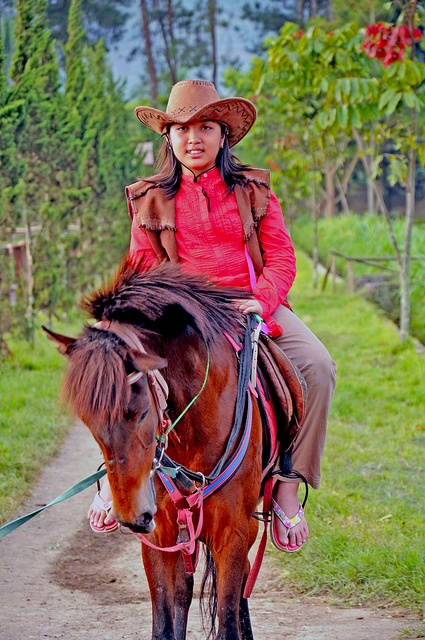
A young boy riding a brown horse riding down a small dirt road.
The young girl is posing on the small pony.
A girl in a hat riding a pony.
A young woman rides on a horse outside.
Young girl sitting on the back of a horse wearing a cowgirl outfit.